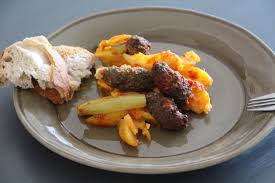
Yemek: izmir_kofte